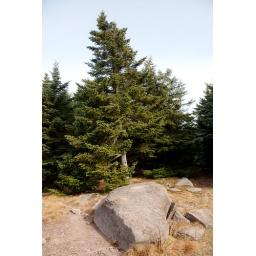
Pine tree and rock on the top of a mountain in the Catskills, Delaware County, New York